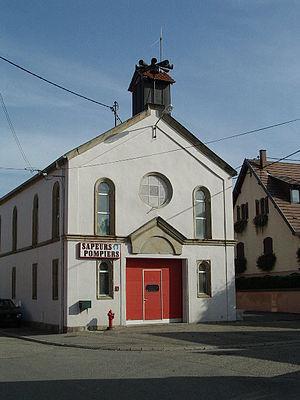
Ancienne synagogue de Duppigheim.
La présente liste de synagogues de France ne se veut pas exhaustive.
Duppigheim est une commune française située dans le département du Bas-Rhin, en région Grand Est.
L'inventaire du patrimoine juif d'Alsace est classé par département et par lettre alphabétique de communes.